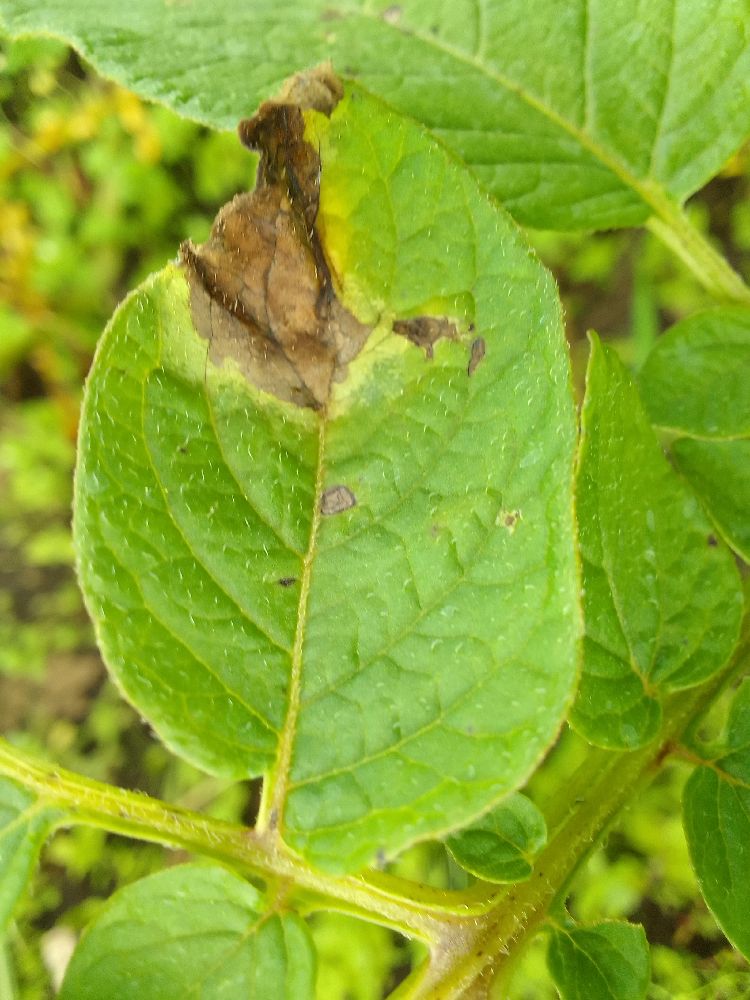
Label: Late blight